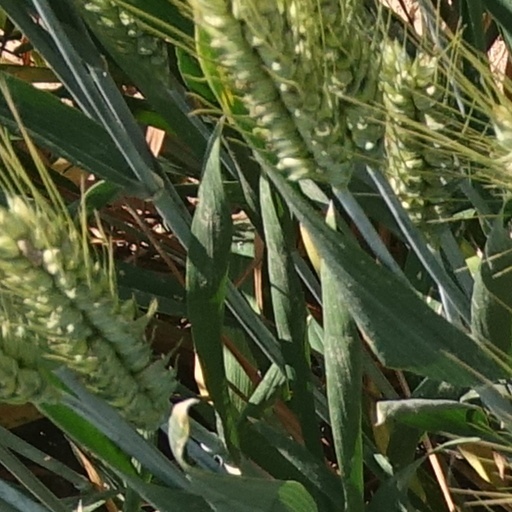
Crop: wheat